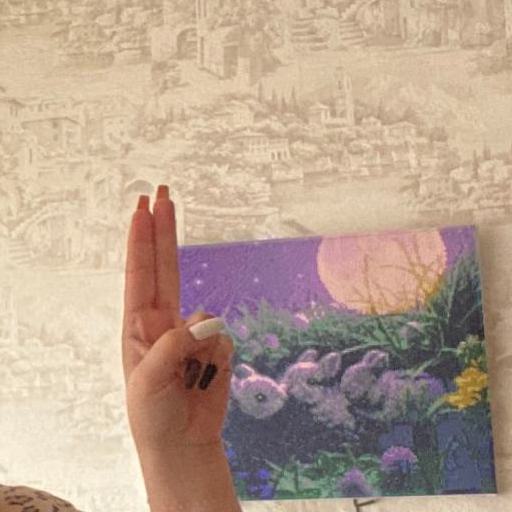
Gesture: two_up